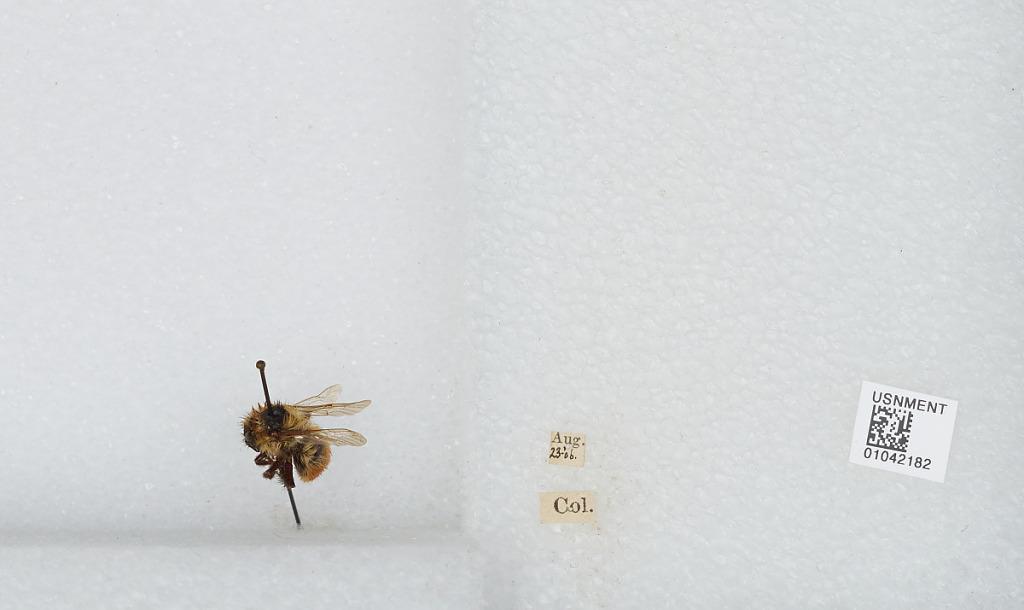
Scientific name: Bombus sp.
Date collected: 1906-8-23
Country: United States
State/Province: Colorado